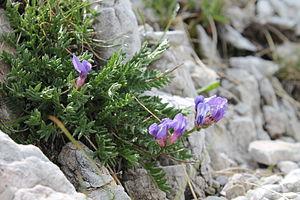
Famille des Fabaceae, endémique de Prenj, montagne de Bosnie et Herzégovine.
Cette liste de Tracheophyta de Bosnie-Herzégovine, ainsi que d’espèces introduites est un aperçu incomplet d’espèces de mousses, de fougères, de gymnospermes et d’angiospermes citées dans la littérature disponible en langues bosniaque, croate, serbe et serbo-croate. Cet aperçu n’inclue pas des espèces cultivées ni celles occasionnellement introduites.